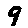
Label: 9